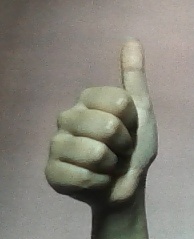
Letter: aleff